University of Edinburgh

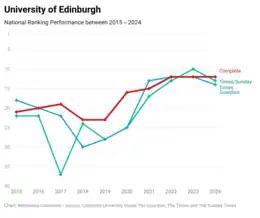
University of Edinburgh's national league table performance over the past ten years

New College on The Mound was originally opened in 1846 as a Free Church of Scotland college, later of the United Free Church of Scotland. Since the 1930s it has been the home of the School of Divinity. Prior to the 1929 reunion of the Church of Scotland, candidates for the ministry in the United Free Church studied at New College, whilst candidates for the Church of Scotland studied in the university's Faculty of Divinity. In 1935 the two institutions merged, with all operations moved to the New College site in Old Town. This freed up Old College for Edinburgh Law School.